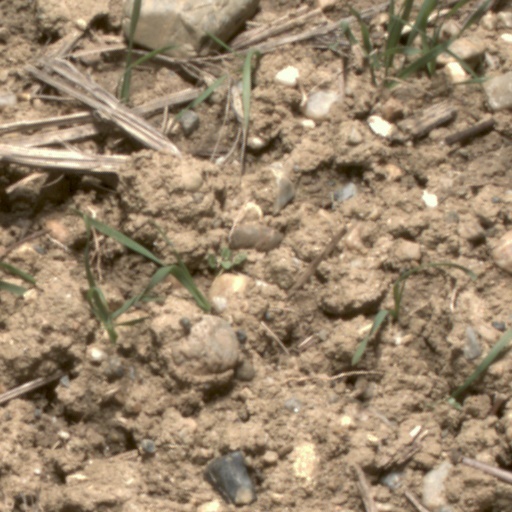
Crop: wheat